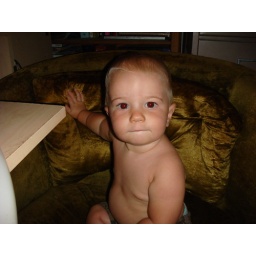
Sitting in my computer chair haha too cute!